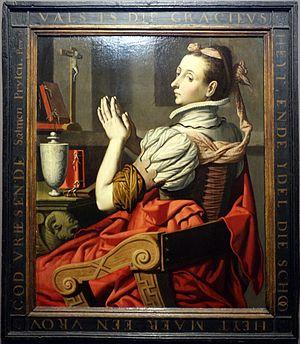
Magdalena Pietersz, née avant 1560 à Haarlem et morte après 1592 à Amsterdam, est une peintre de la Renaissance.